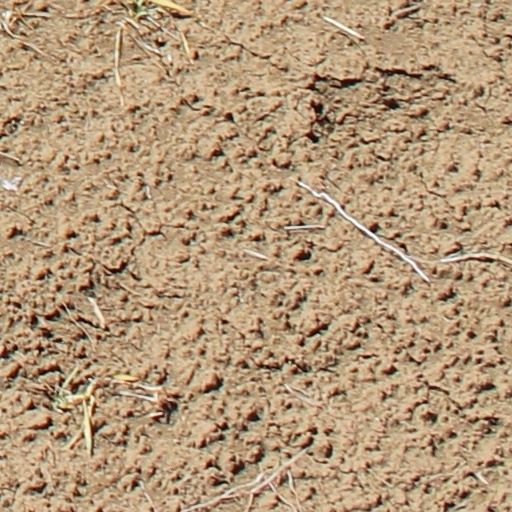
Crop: wheat